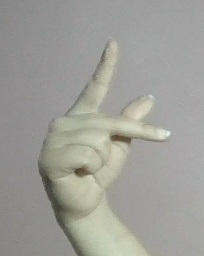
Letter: dha